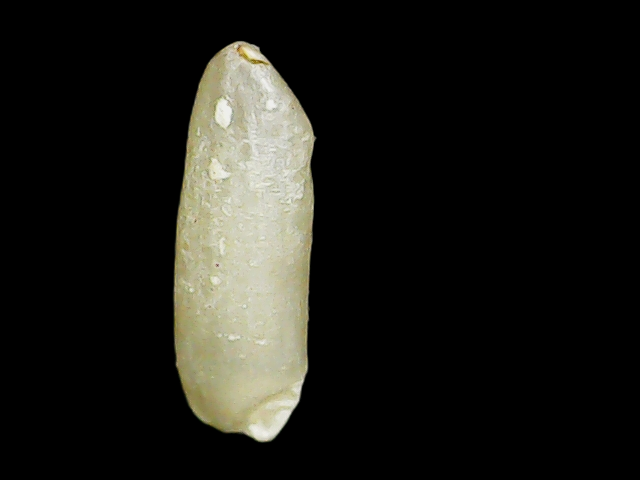
Rice variety: Binadhan16